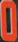
Number: 0